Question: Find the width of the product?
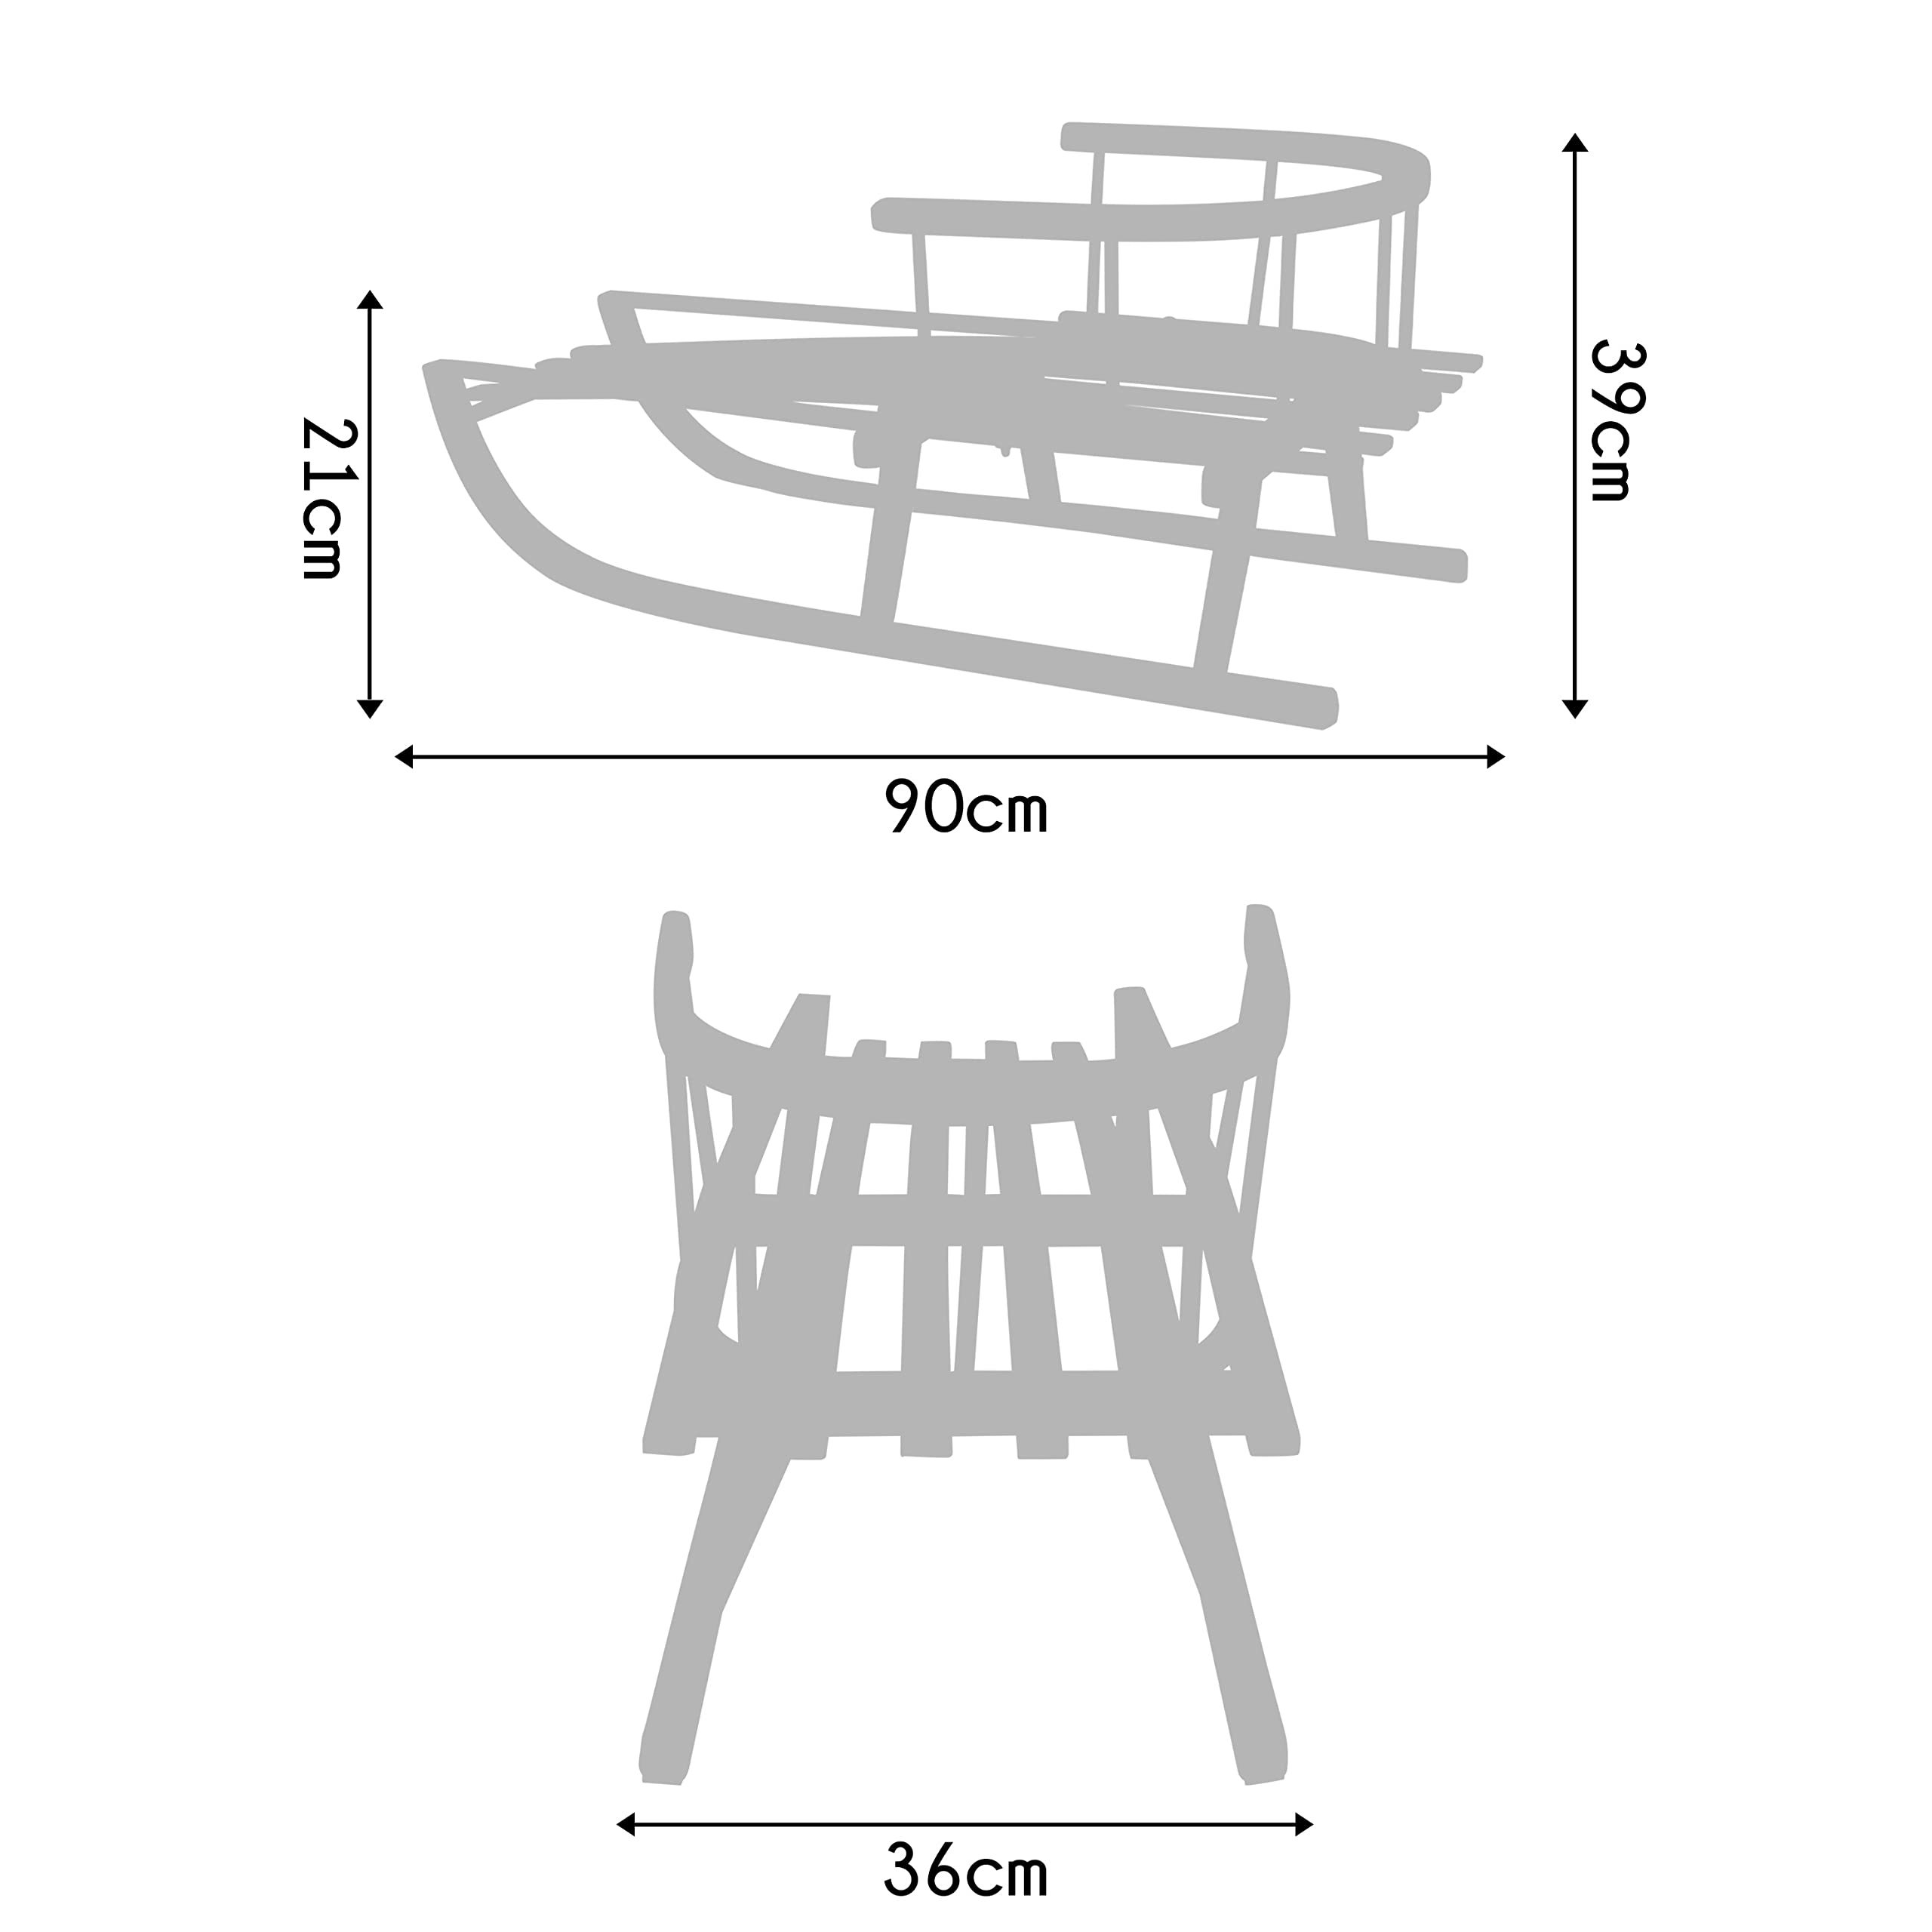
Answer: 36.0 centimetre